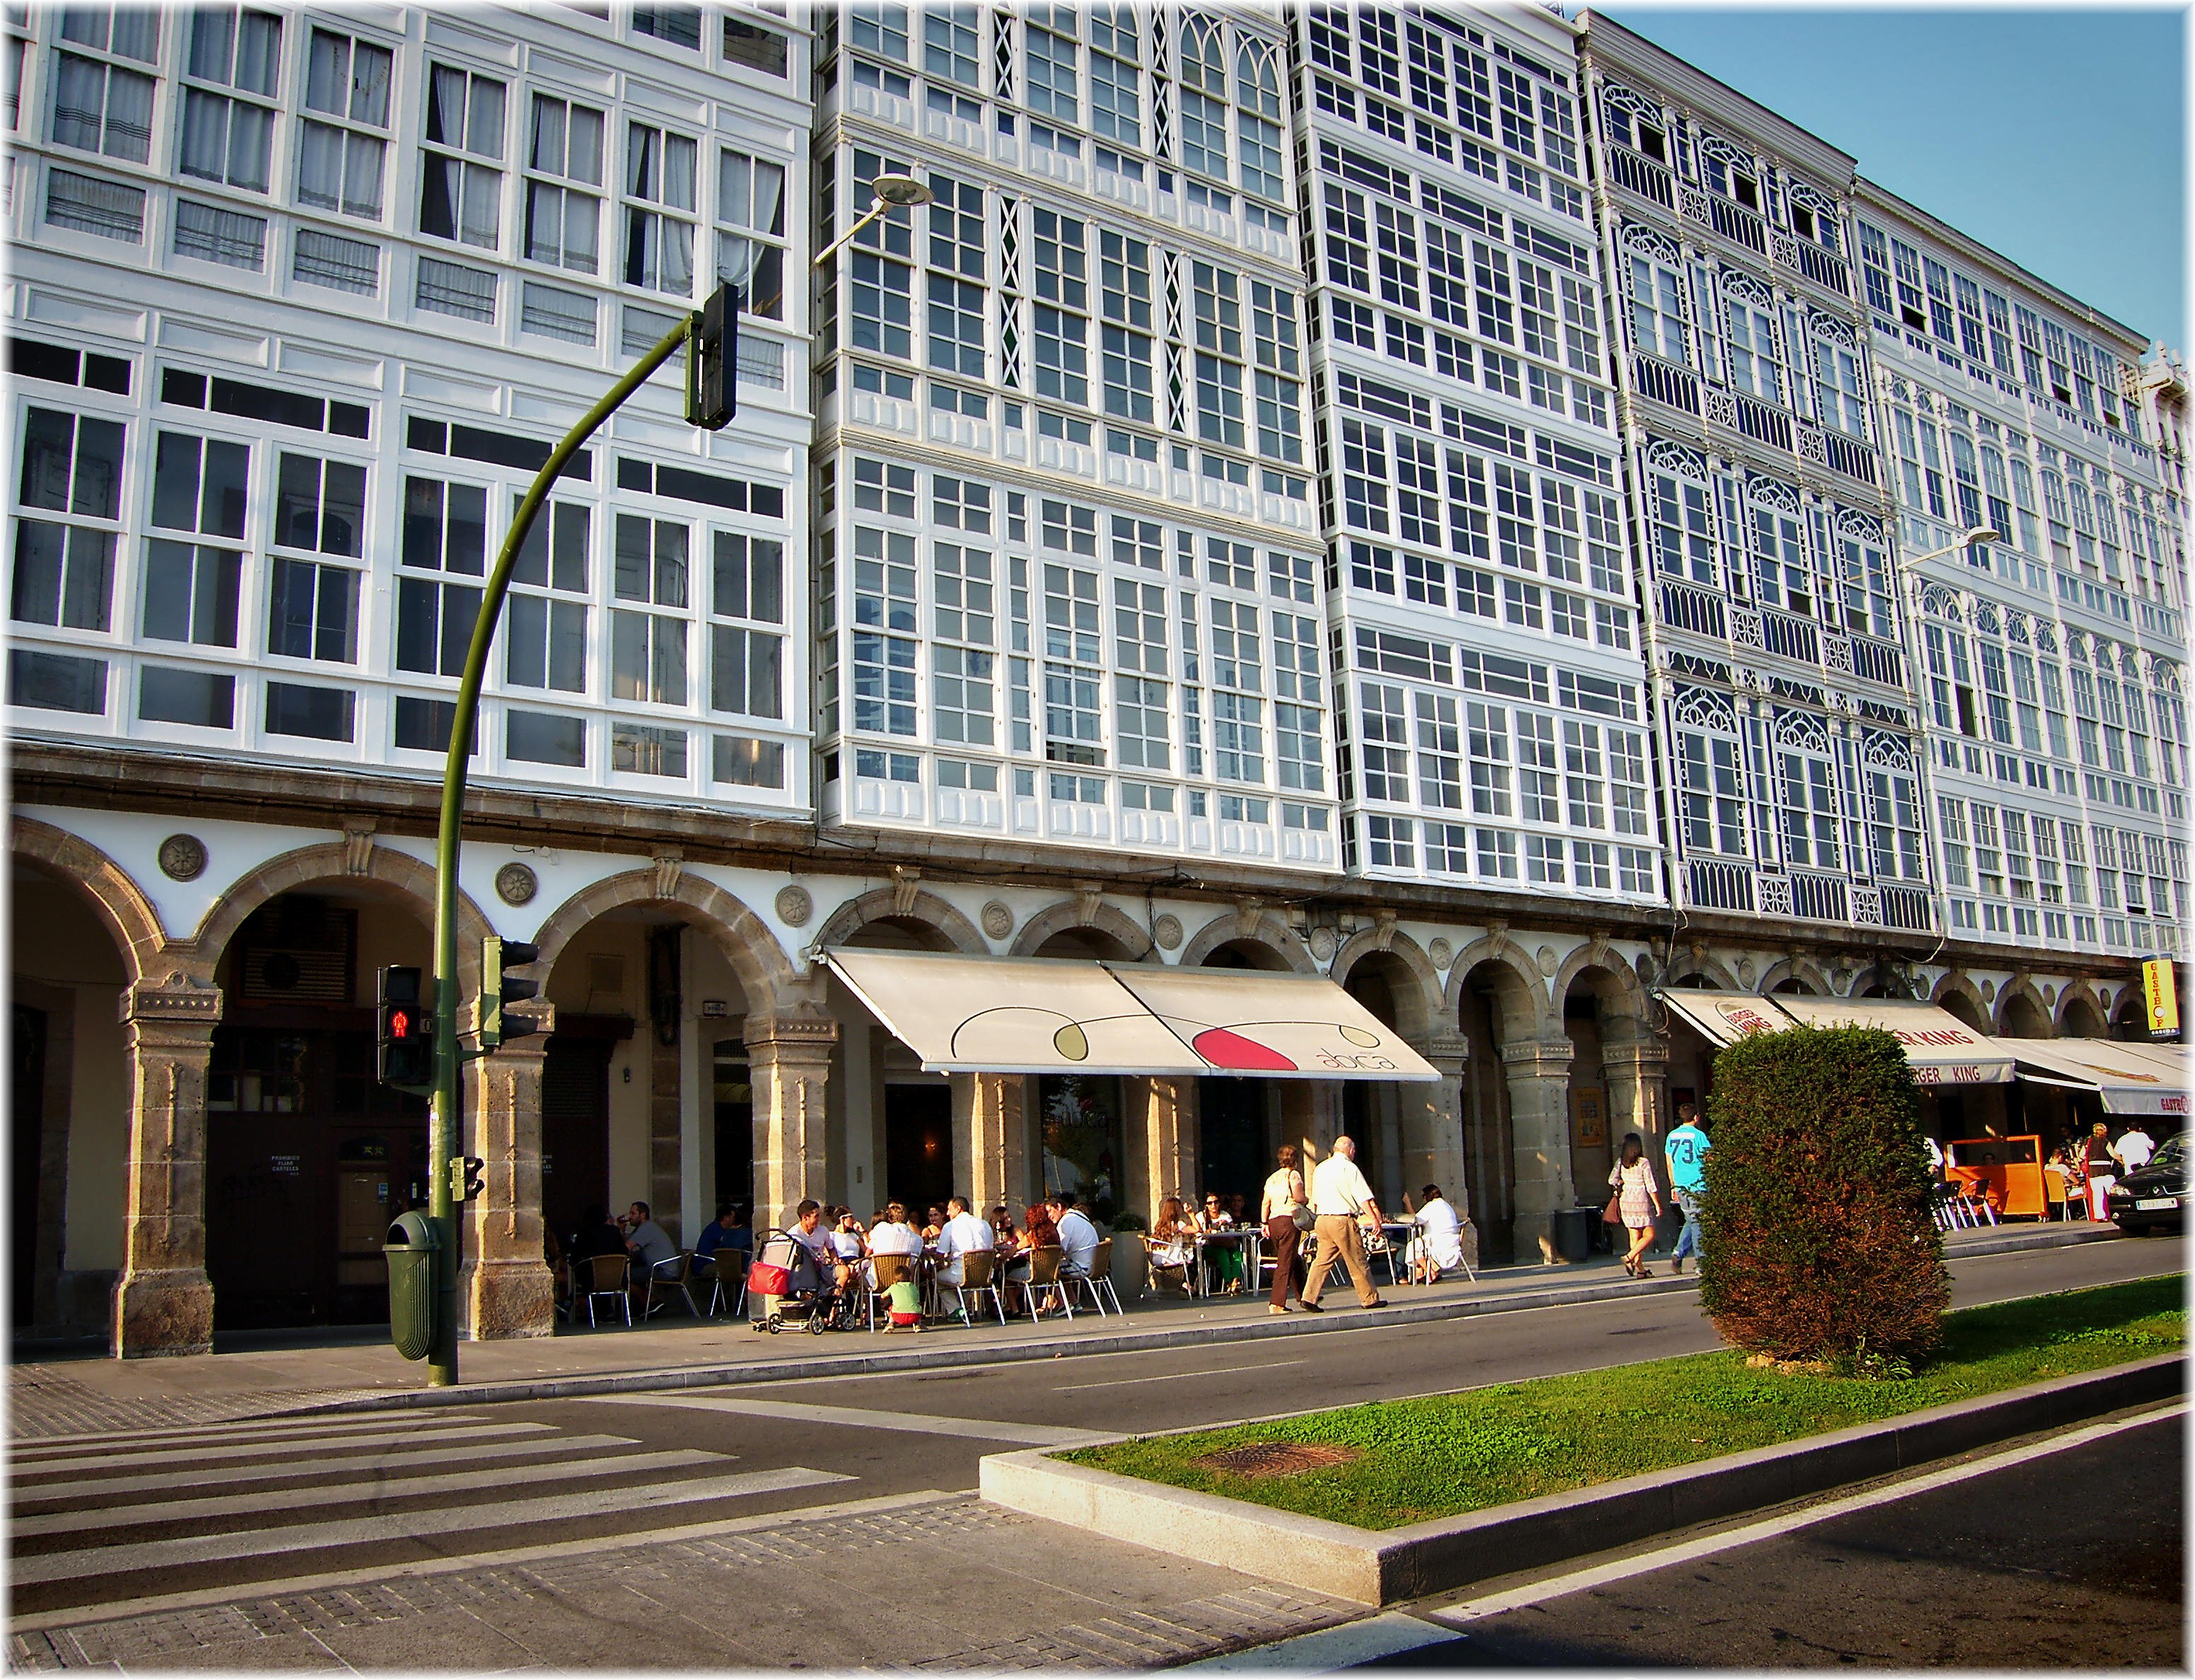
architecture, street, town, building, city, downtown, europe, plaza, facade, spain, arquitectura, europa, ventanas, galicia, ciudad, town square, vidrio, cidade, espana, metropolis, galiza, galice, arquitecture, urbe, lacoruna, neighbourhood, acoru a, coru a, galerias, cristral, shopping mall, urban area, metropolitan area